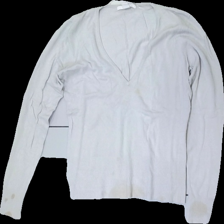
View: front
Type: Sweater
Category: Ladies
Brand: H&M
Colors: Grey
Material: 80% Viscose 20% Nylon
Cut: Tight, V-collar
Size: S
Stains: Major
Price range: <50
Recommended usage: Recycle